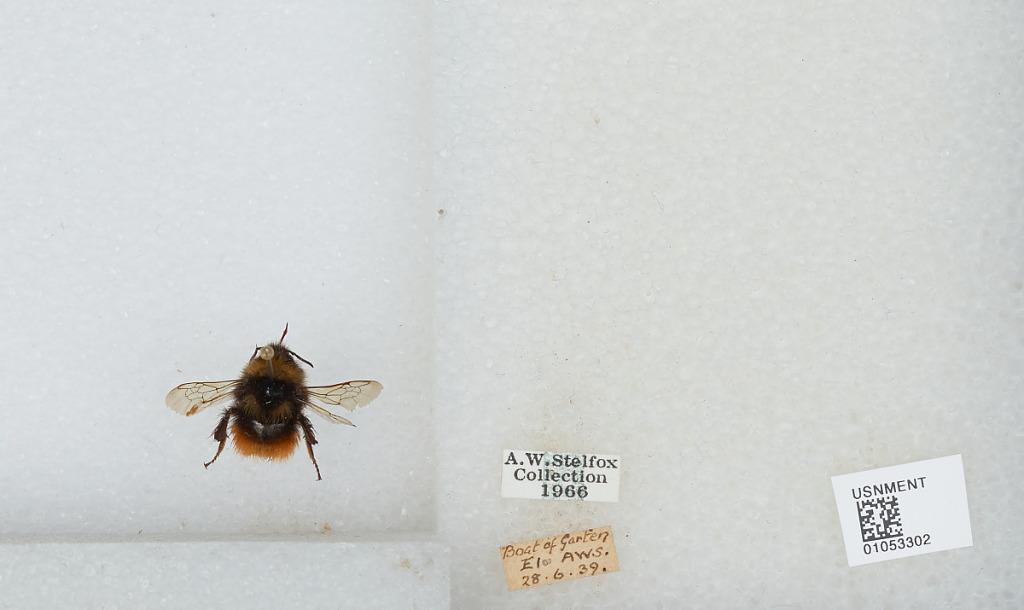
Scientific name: Bombus sp.
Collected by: EI & A. S.
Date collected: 1939-6-28
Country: United Kingdom
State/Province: Scotland
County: Highland
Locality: Boat of Garten
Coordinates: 57.2513, -3.74247